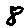
Label: 8